Moroccans

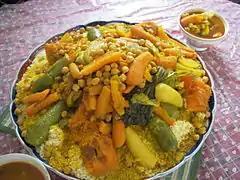
Moroccan Couscous

The music of Morocco ranges and differs according to the various areas of the country. Moroccan music has a variety of styles from complex sophisticated orchestral music to simple music involving only voice and drums. There are three varieties of folk music: village and ritual music, and the music performed by professional musicians. Chaabi (الشعبي) is a music consisting of numerous varieties which descend from the multifarious forms of Moroccan folk music. Chaabi was originally performed in markets, but is now found at any celebration or meeting. Gnawa is a form of music that is mystical. It was gradually brought to Morocco by the Gnawa and later became part of the Moroccan tradition. Sufi brotherhoods (tariqas) are common in Morocco, and music is an integral part of their spiritual tradition. This music is an attempt at reaching a trance state which inspires mystical ecstasy.